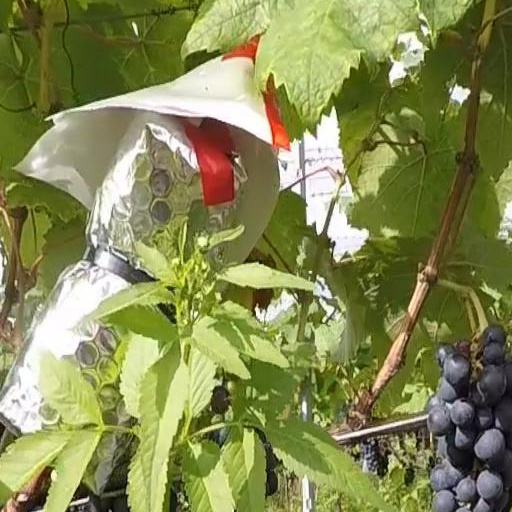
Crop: grape